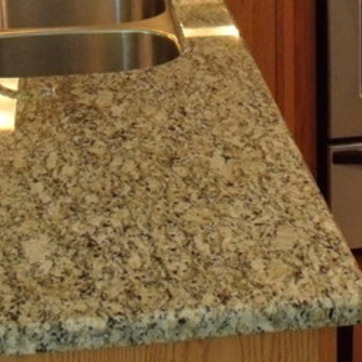
Material: polishedstone